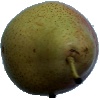
Label: Pear Forelle 1